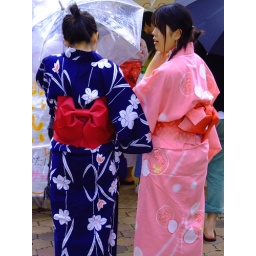
Japanese girls dress up in colorful yukata during the Spring Yukata Festival in Hiroshima University, June 2006.